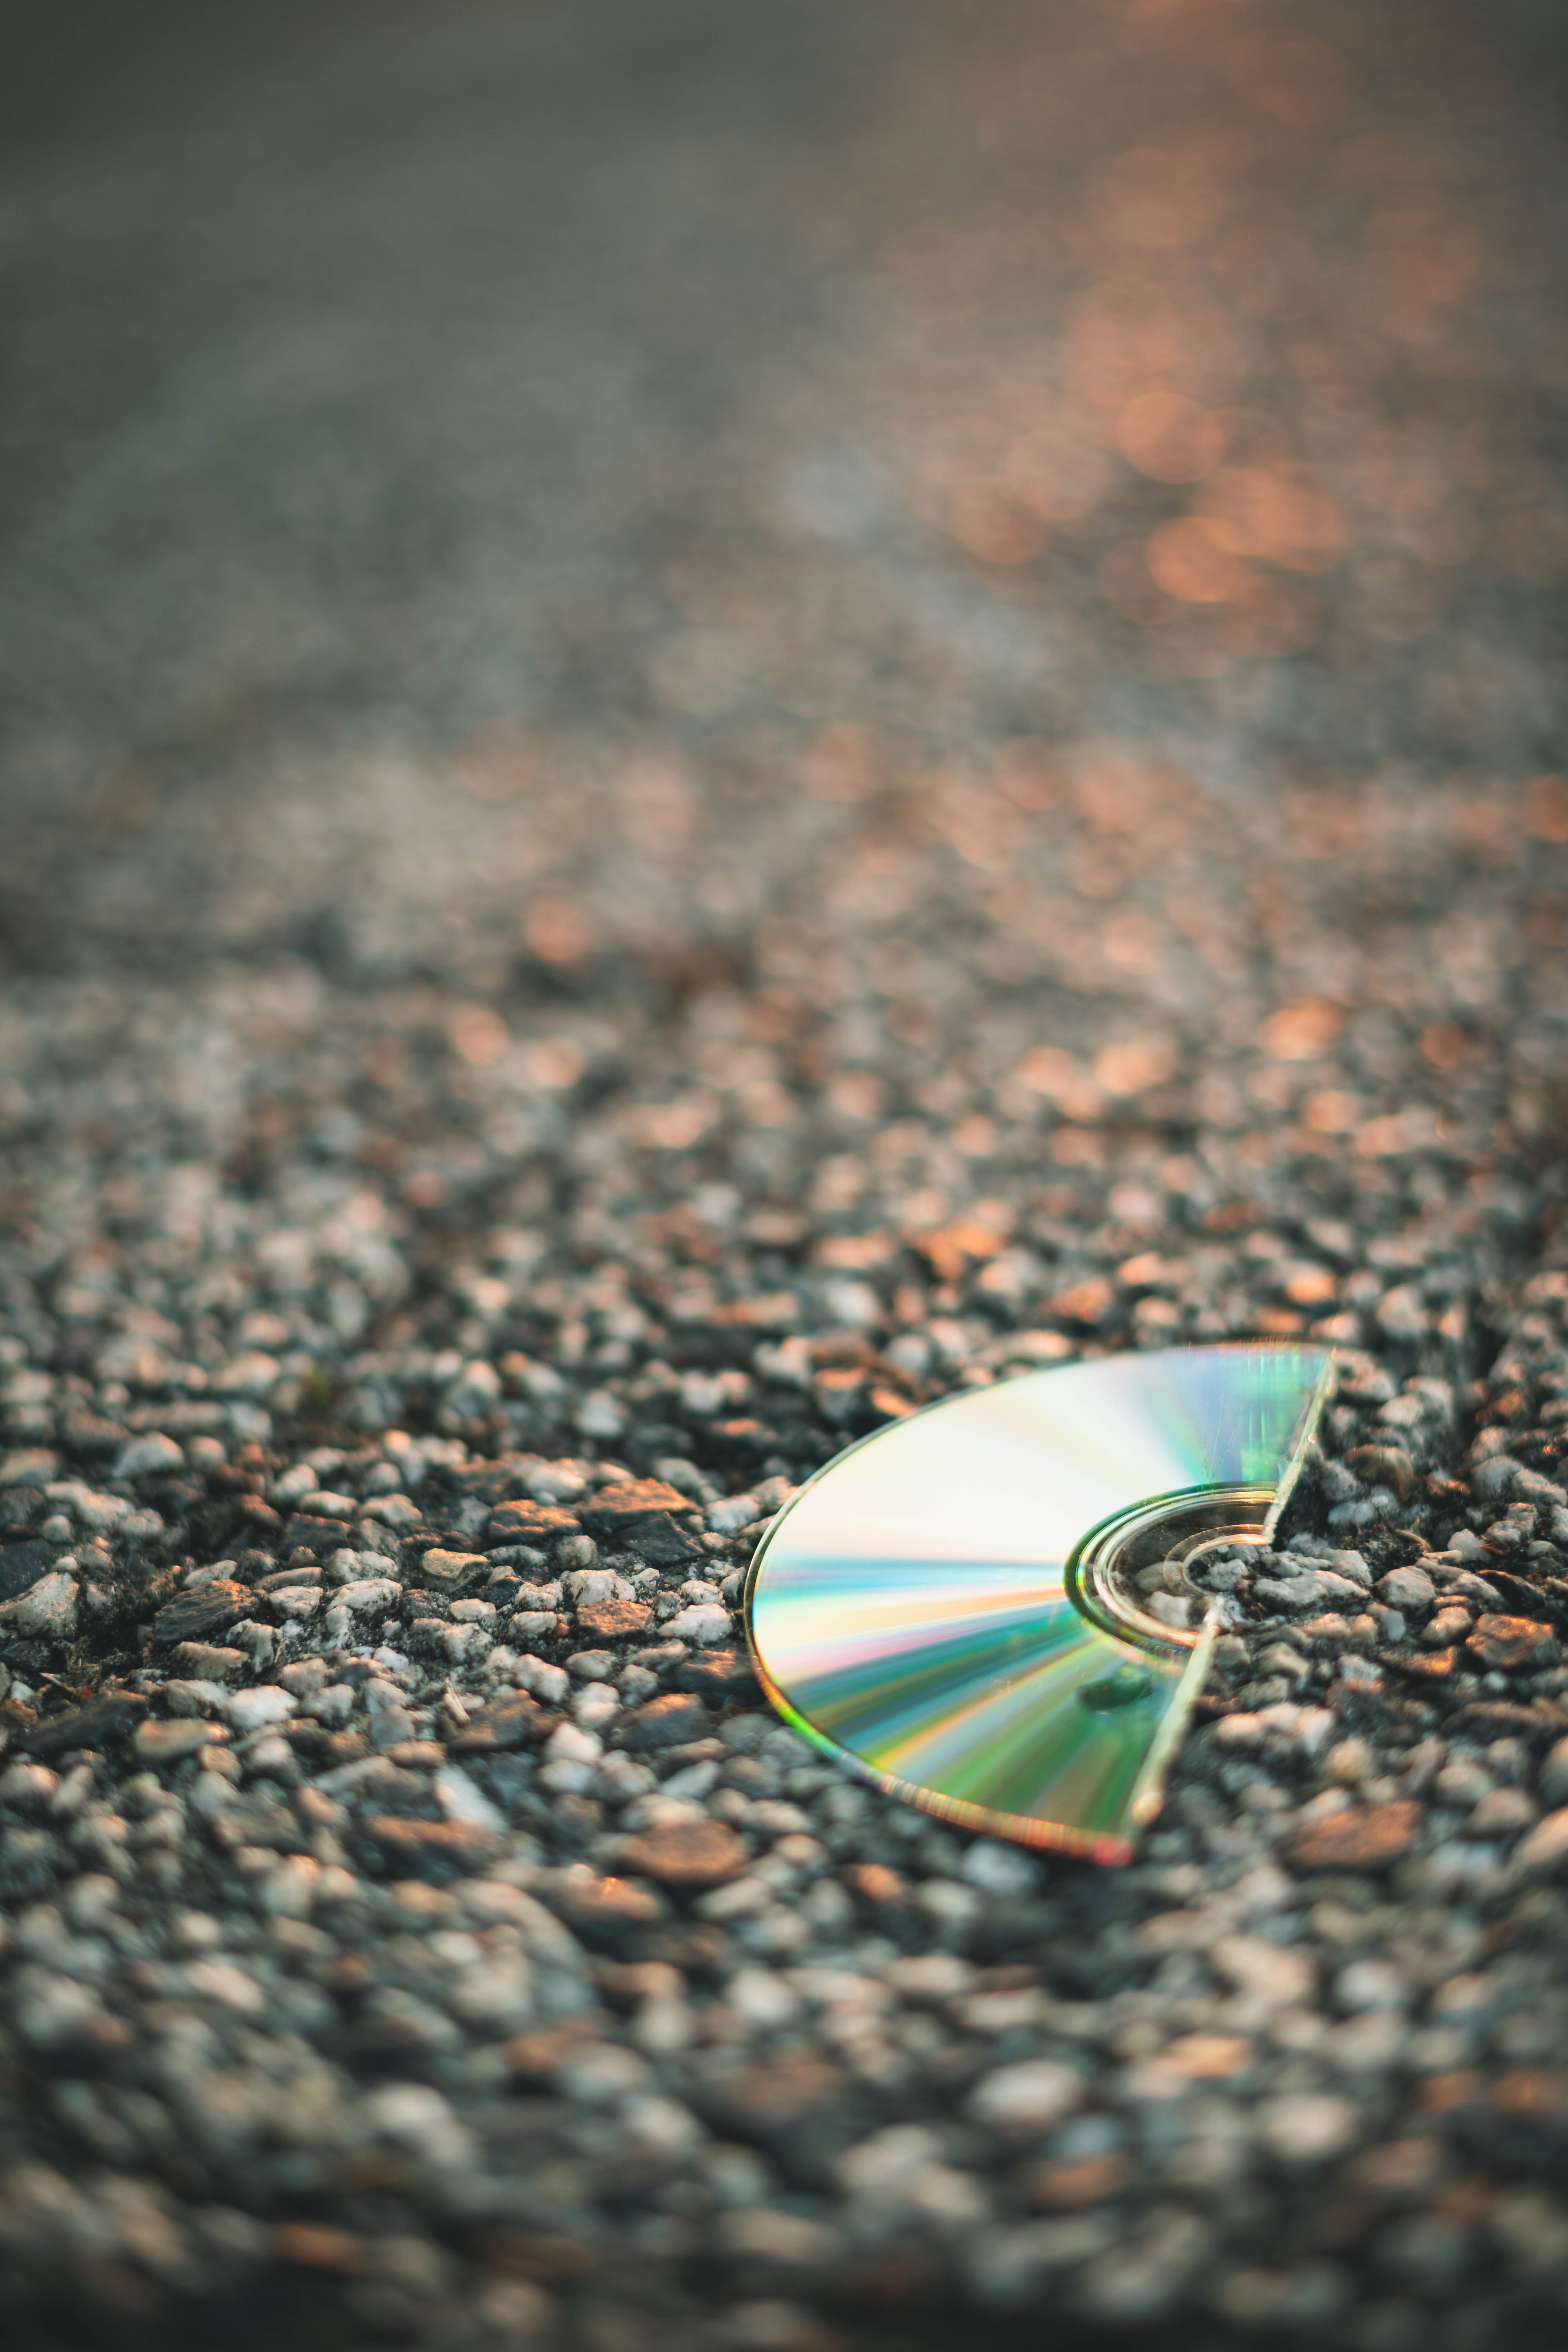
green, sky, leaf, sunlight, stock photography, cloud, photography, glass, soil, Colorfulness, metal, still life photography